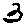
Label: 3